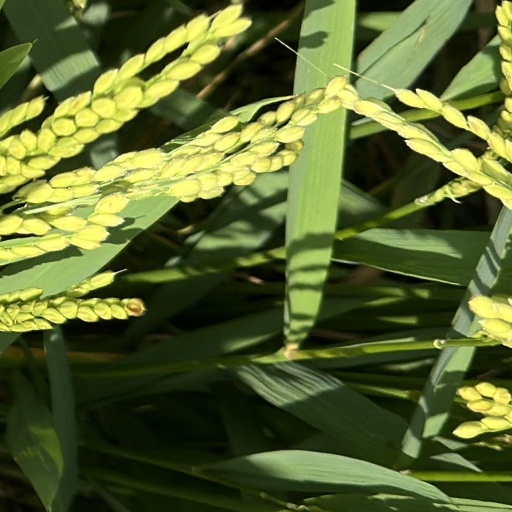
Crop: rice